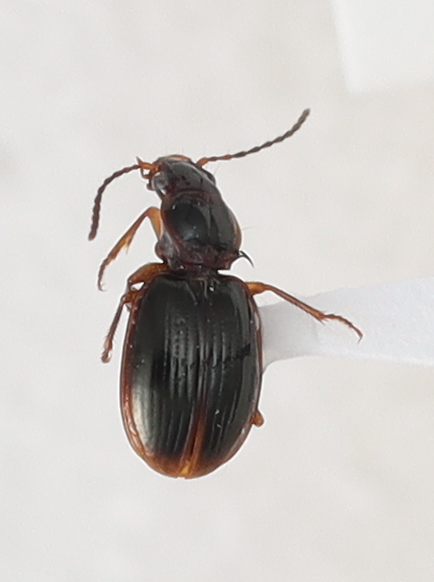
Scientific name: Mecyclothorax konanus
Plot: 14
Trap: E
Collected: 20210420